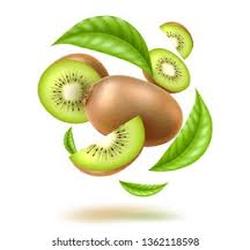
Label: Kiwi